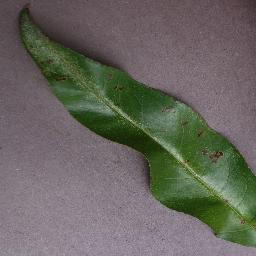
Label: Peach___Bacterial_spot